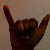
The image shows a hand gesture representing the letter 'Y' in Indian Sign Language.